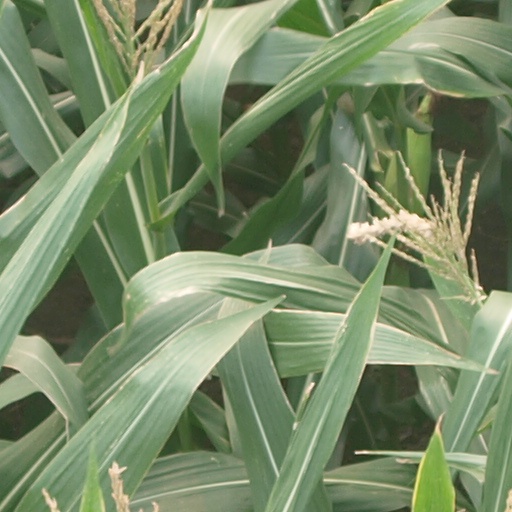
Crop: maize; corn